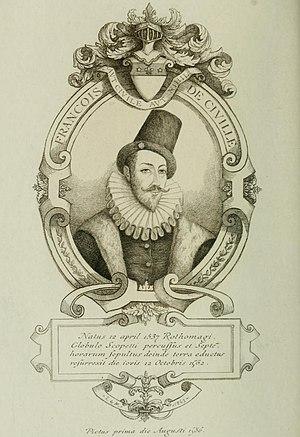
François de Civille
François de Civille, né le 12 avril 1537 à Rouen et mort le 23 décembre 1610 à Fontaine-le-Bourg, est un militaire français.